Tattoo (1981 film)

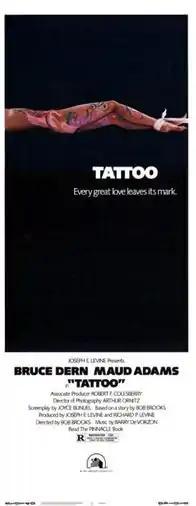
Theatrical release poster

Tattoo is a 1981 erotic thriller film directed by Bob Brooks, and starring Bruce Dern and Maud Adams. It depicts the relationship between a fashion model and an eccentric tattoo artist that quickly turns evil.